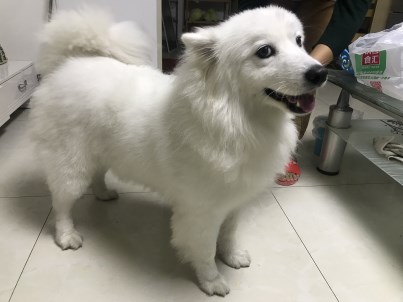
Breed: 2192-n000088-Samoyed